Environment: real
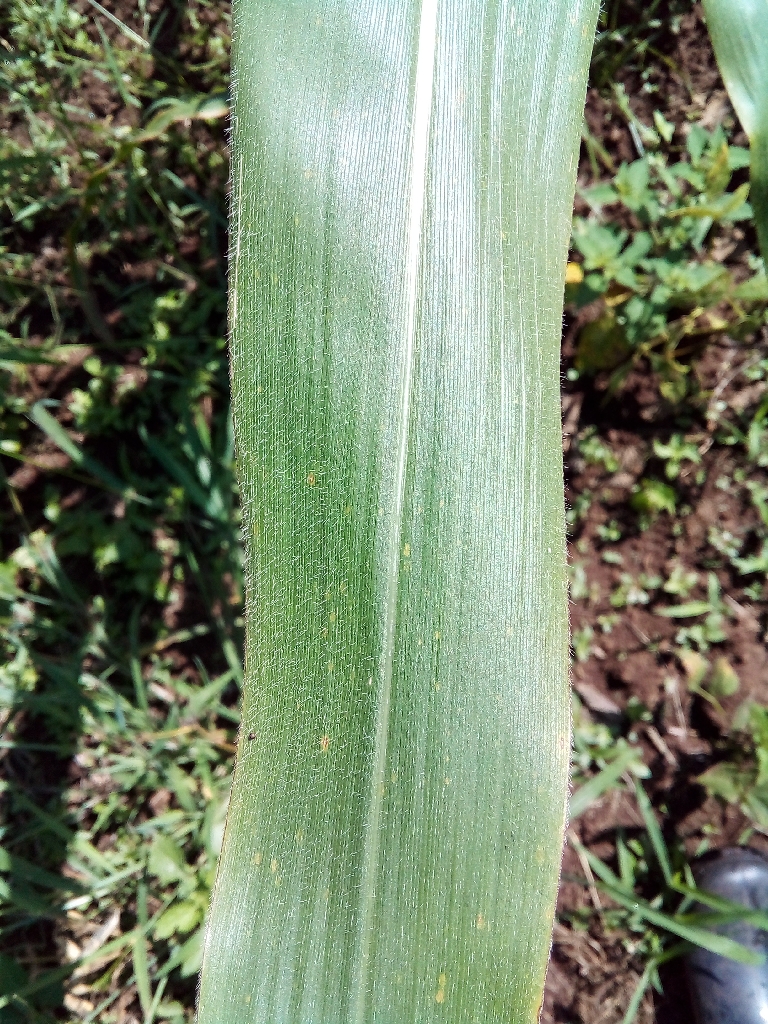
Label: healthy